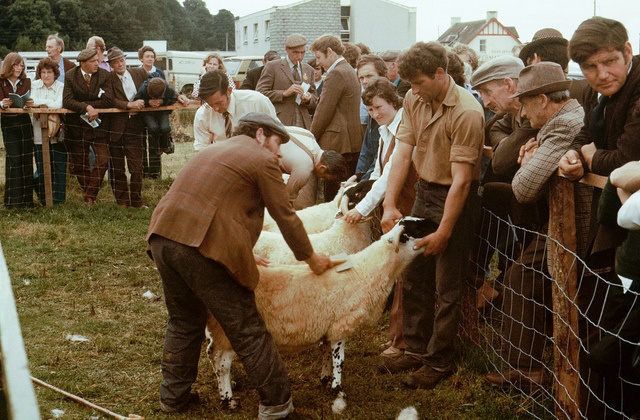
people shearing sheeep while a crowd watches them
A couple of judges judging some sheep at a county fair.
People are petting the goat and what seems like a contest.
A group of sheep having their hair shaved while being held.
there are many people gathered looking at animals